The Place Promised in Our Early Days

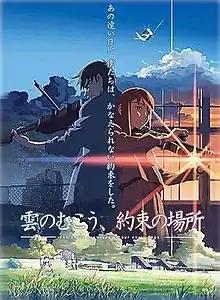
© Makoto Shinkai / CoMix Wave

is a 2004 Japanese animated dystopian drama film written, produced, cinematographed, directed and edited by Makoto Shinkai in his feature film debut. Set over several years in an alternate history where Japan was divided after the Soviet Union occupied the island of Hokkaido, the film follows two childhood friends who grow apart after one of their friends disappears. As international tensions rise and a mysterious tower built by the Union starts replacing matter around it with matter from other universes, they cross paths once again and realize their missing friend might be the key to saving the world.